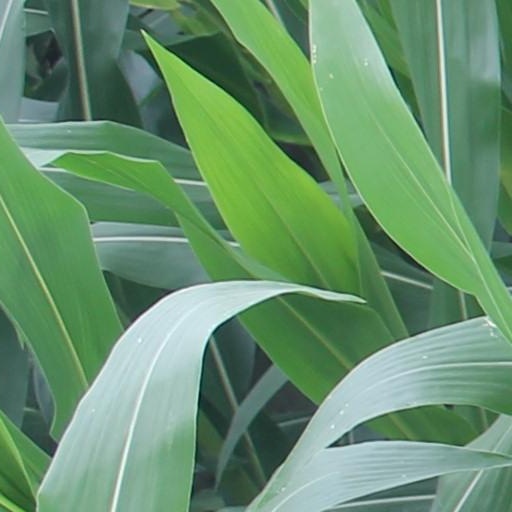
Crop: maize; corn